Max Otte

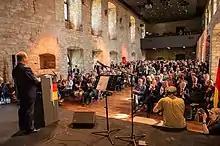
Max Otte at the New Hambach Festival (2018)

On 5 May 2018, Otte was the organizer of the New Hambach Festival. The event was attended by around 1,200 visitors and various speakers from the right-wing populist camp, including Jörg Meuthen, Thilo Sarrazin and Vera Lengsfeld, who wanted to continue the tradition of the Hambach Festival of 1832.